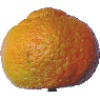
Label: mandarine